Vincent Parker

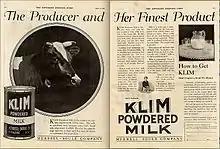
In the Second World War, klim tins had versatility to escapers.

In June 1941, Parker decided the command should presume two inmates had returned home. Parker and Lieutenant Dakeyne became ghosts. They tricked the command to think two men were missing. This had consequence.